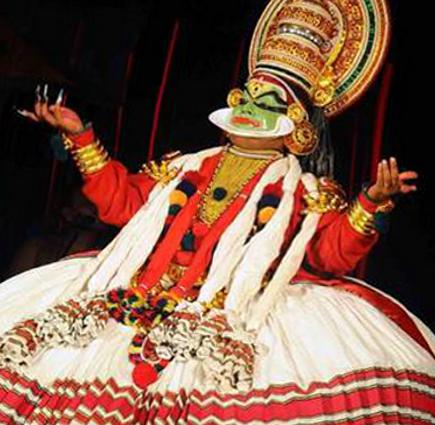
Dance form: kathakali